Ancient Mediterranean piracy

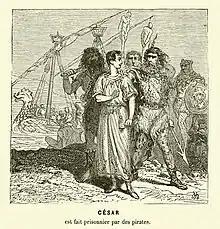
Julius Caesar taken captive by Cilician pirates (Henri De Montaut, 1865)

Piracy in the ancient Mediterranean dates back at least as far as the Bronze Age. The roots of the word "piracy" come from the ancient Greek πειράομαι, or "peiráomai", meaning "attempt" (i.e., of something illegal for personal gain). This morphed into πειρατής, or "peiratēs", meaning "brigand," and from that to the Latin "pirata", where the modern English word "pirate" originated. According to the classical historian Janice Gabbert, "The eastern Mediterranean has been plagued by piracy since the first dawn of history." The Bronze Age marked the earliest documented wave of piracy, as it is difficult to differentiate piracy from trade during earlier periods.